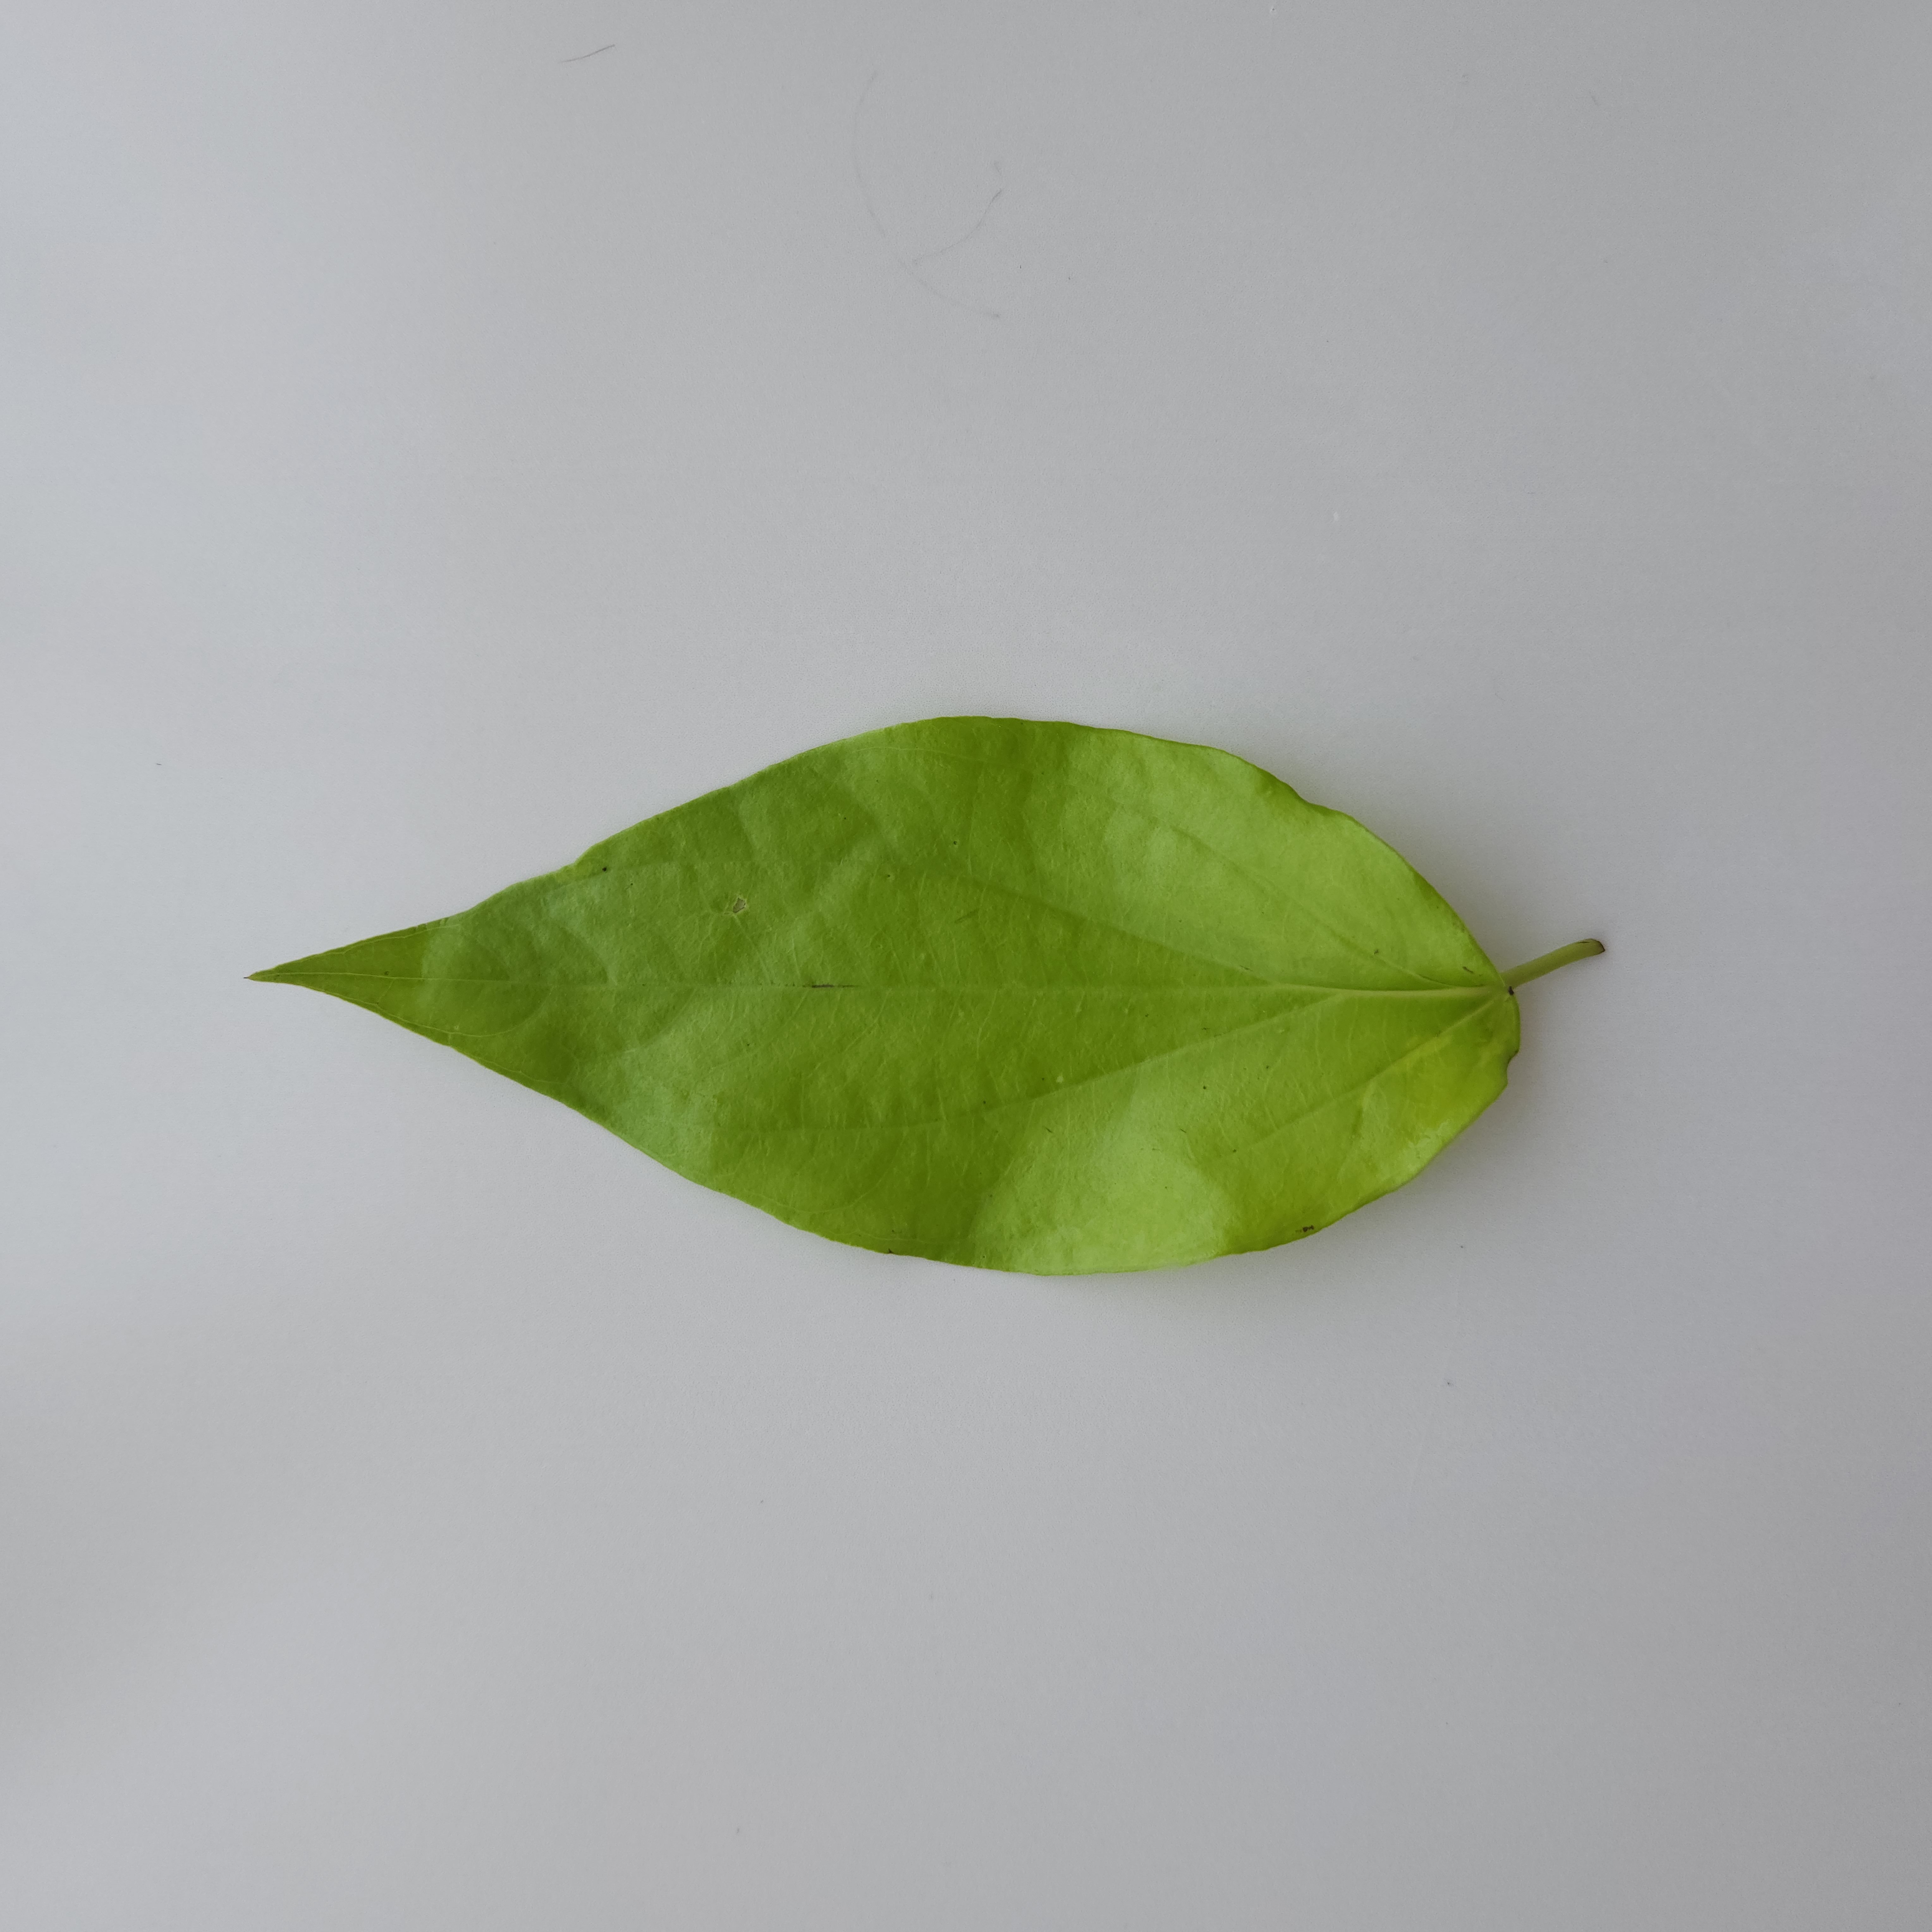
Label: Healthy